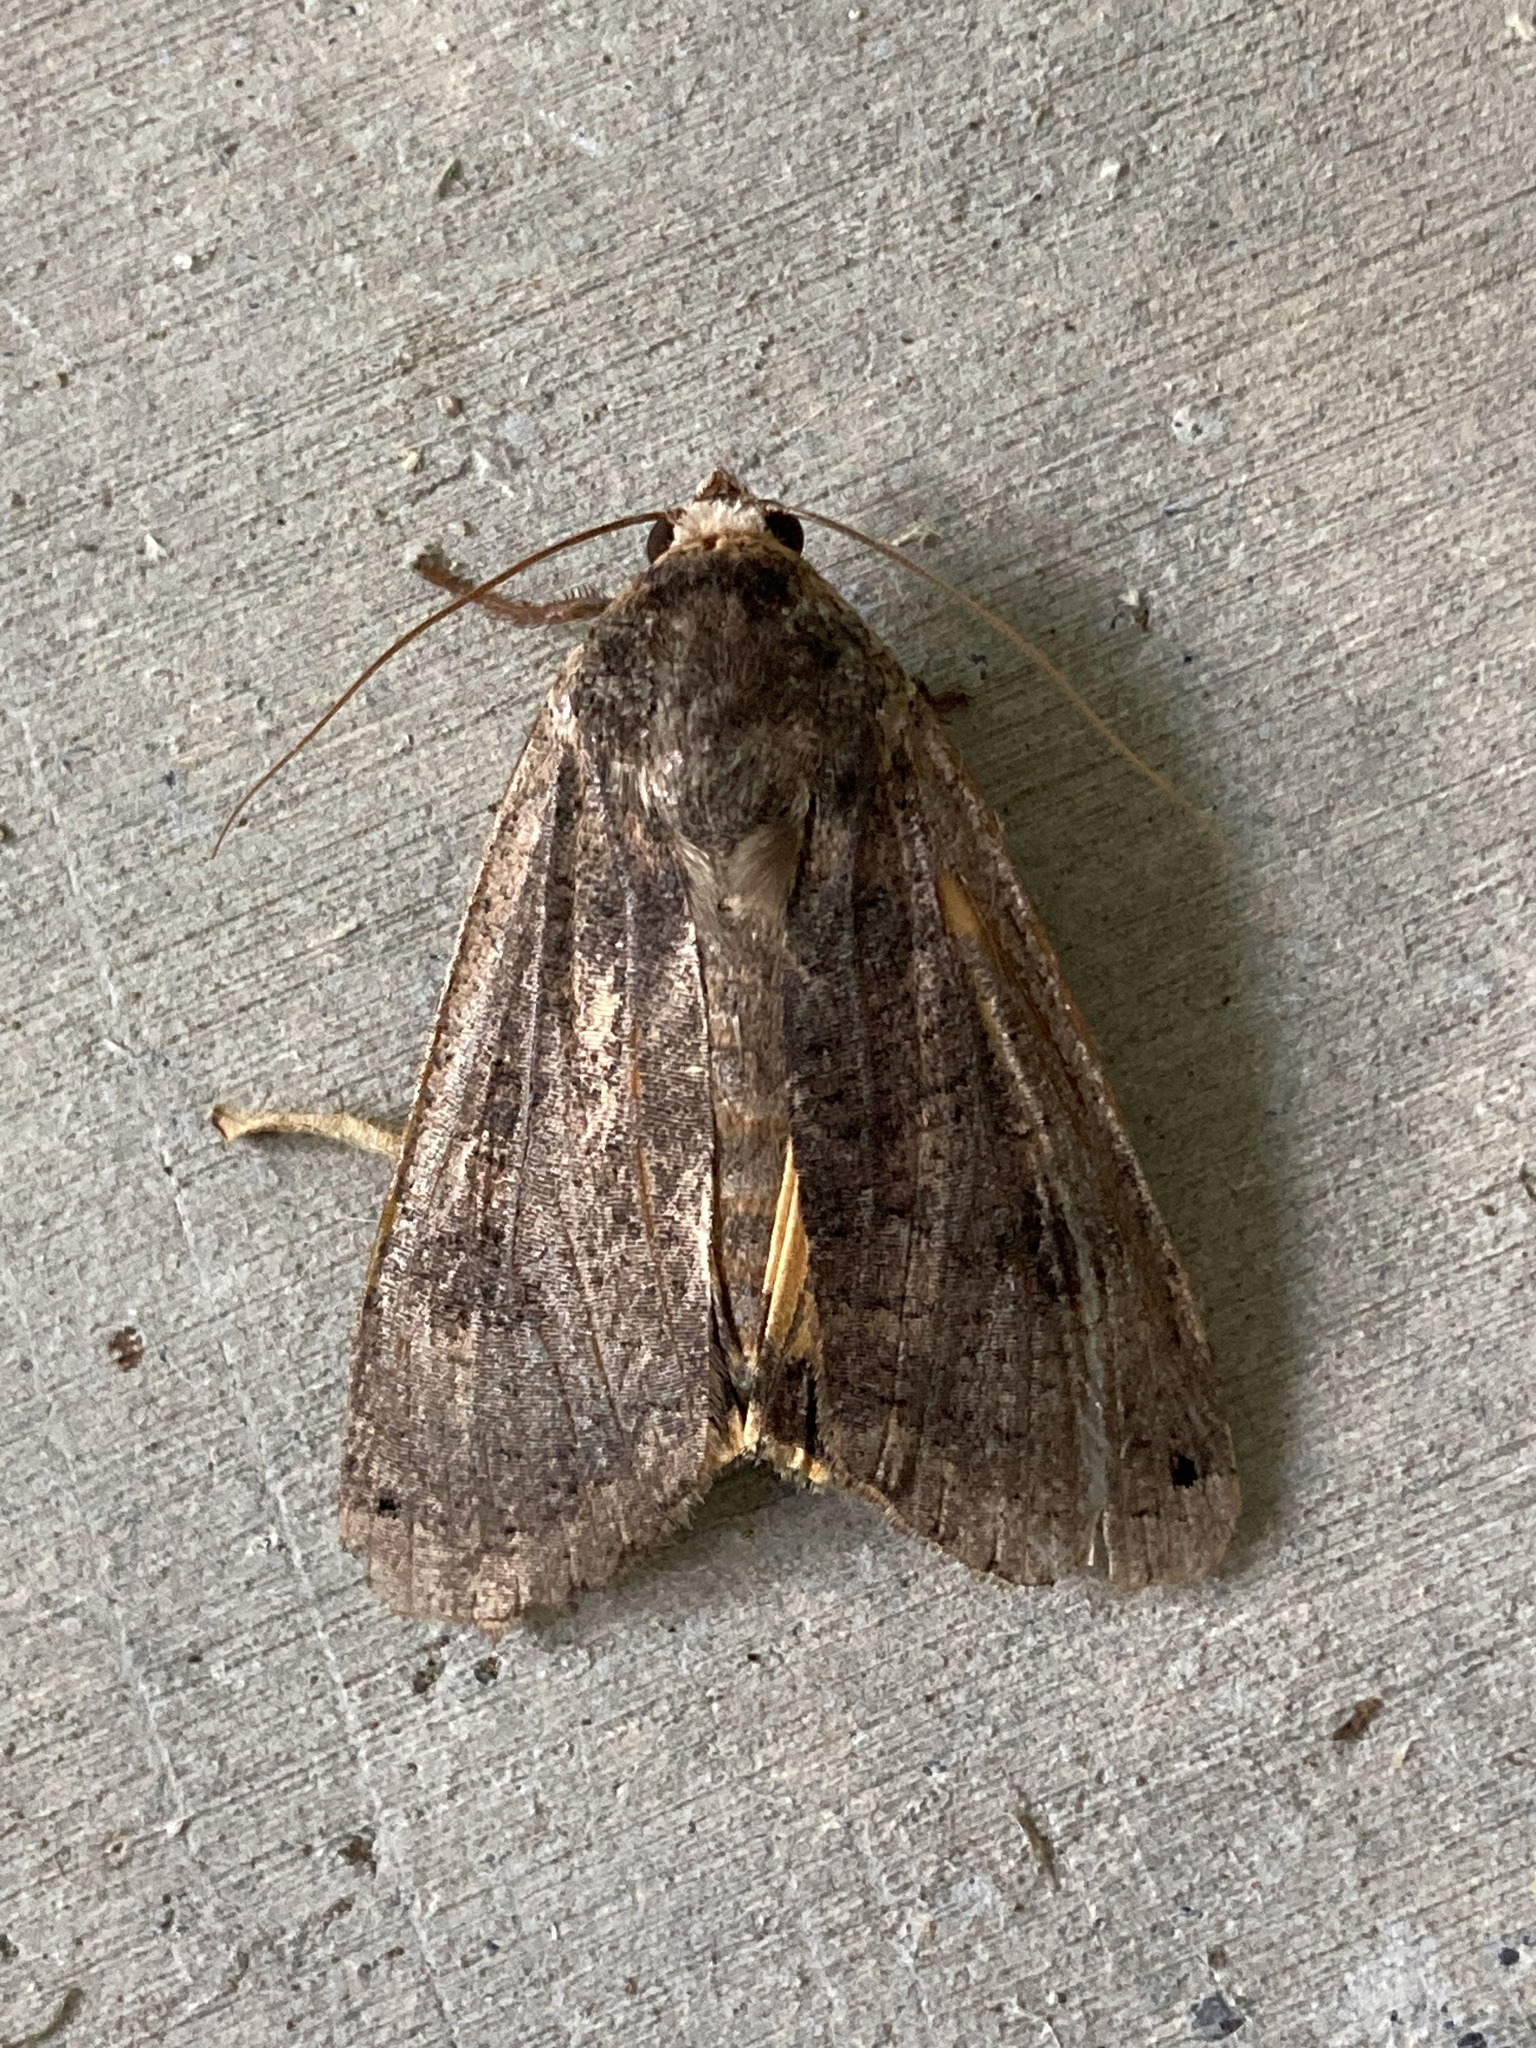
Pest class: cutworms